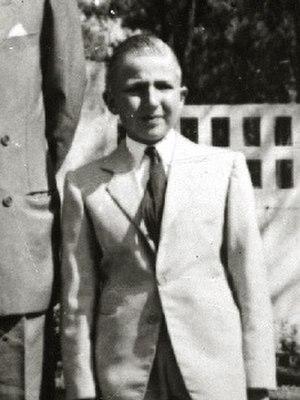
Alfonso Cristino Teresa Ángelo Francisco de Asís y Todos los Santos de Borbón y Borbón, « infant d’Espagne », né le 3 octobre 1941 à Rome et décédé le 29 mars 1956 à Estoril, est le second fils et dernier enfant de l'infant Juan de Borbón, comte de Barcelone et de María de las Mercedes de Borbón.